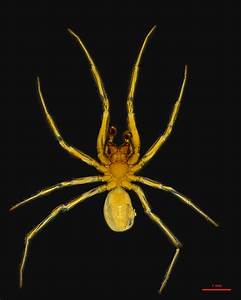
Label: spider